Gig (boat)

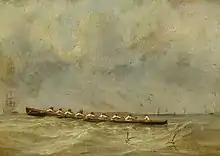
A painting of s gig in 1835

A gig is a type of boat. It was optimised for speed under oar, but usually also fitted with a sailing rig for appropriate conditions. The type was in use by Deal boatmen in the 18th century. It first occurred as a naval ship's boat after Deal boatbuilders recommended a different design to boats ordered from them by the Royal Navy to equip the cutters purchased in the 1760s to combat smuggling. The captains of larger warships soon sought permission to substitute a gig for one of the heavier boats which were then used; some even had a gig built at their own expense. The gig therefore became part of the usual complement of ship's boats used in warships.